Eliot Ness

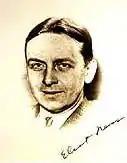
Illustration of Ness

On January 10, 2014, Illinois U.S. Senators Dick Durbin and Mark Kirk and Ohio Senator Sherrod Brown proposed naming the headquarters of the Bureau of Alcohol, Tobacco, Firearms and Explosives in Washington, D.C., after Ness. If approved, it would have been called the Eliot Ness ATF Building. Brown said in a statement: "Eliot Ness is perhaps best known as the man who helped to bring Al Capone to justice. But Eliot Ness was more than just a Chicago U.S. prohibition agent. He fought for law and justice in Ohio, and fought for peace and freedom in World War II. He was a public servant and an American hero who deserves to be remembered."